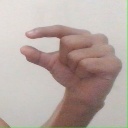
अक्षर: ग